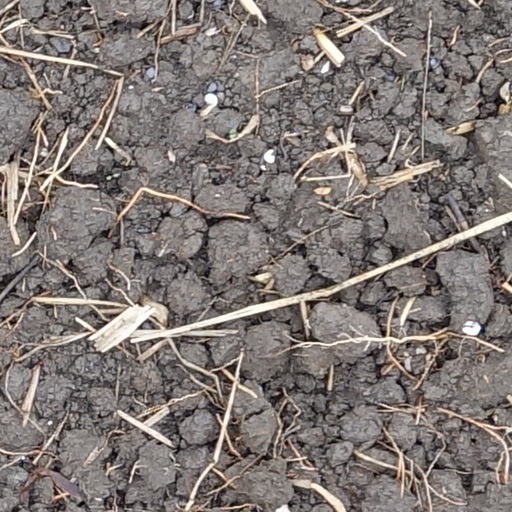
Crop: wheat